Ken Stevens (businessman)

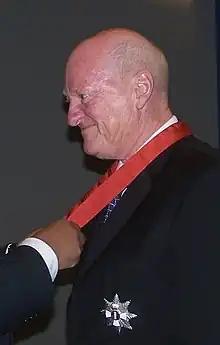
Stevens in 2008

Sir Kenneth Allen Stevens (born ) is a New Zealand businessman. He founded baggage handling technology company Glidepath in 1972.